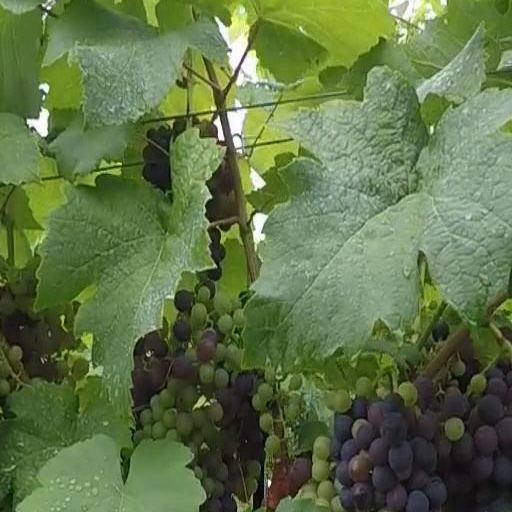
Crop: grape